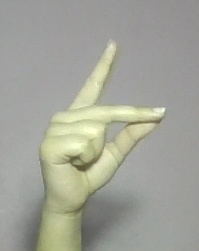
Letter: ta